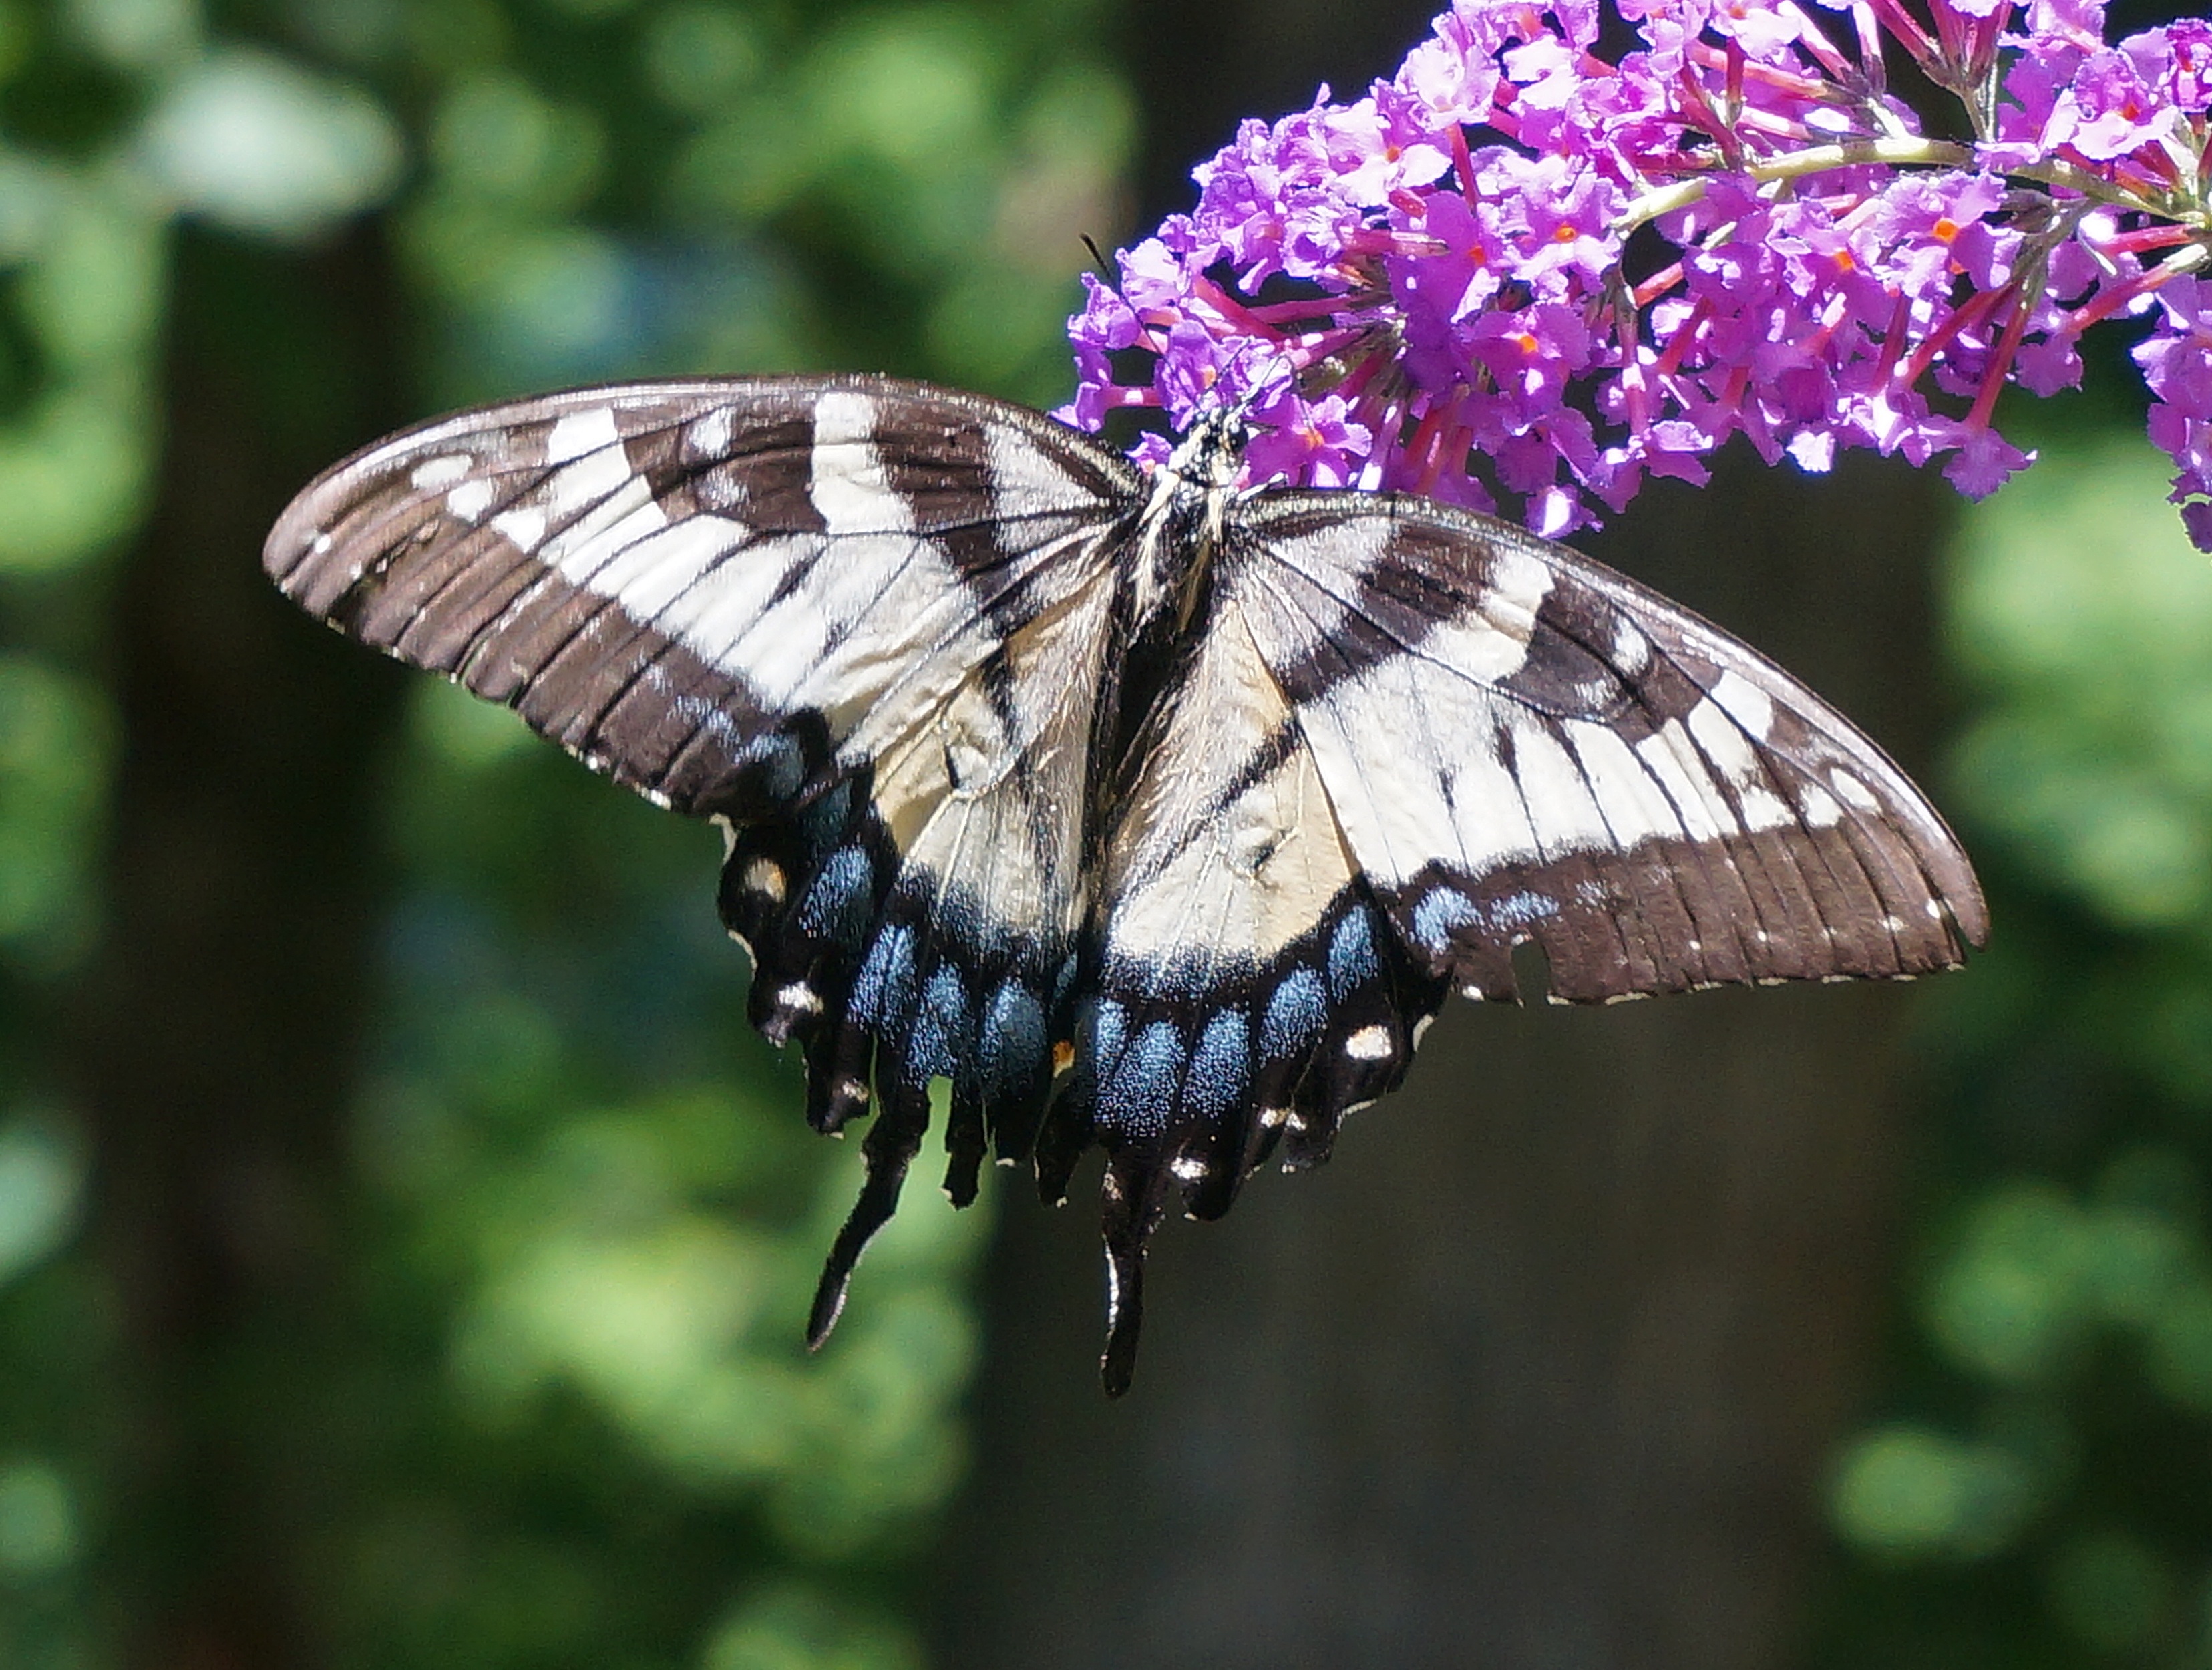
nature, blossom, wing, flower, purple, bloom, animal, wildlife, wild, insect, natural, botany, butterfly, winged, yellow, garden, flora, fauna, invertebrate, shrub, eastern, macro photography, arthropod, tiger swallowtail, butterfly bush, pollinator, moths and butterflies, lycaenid